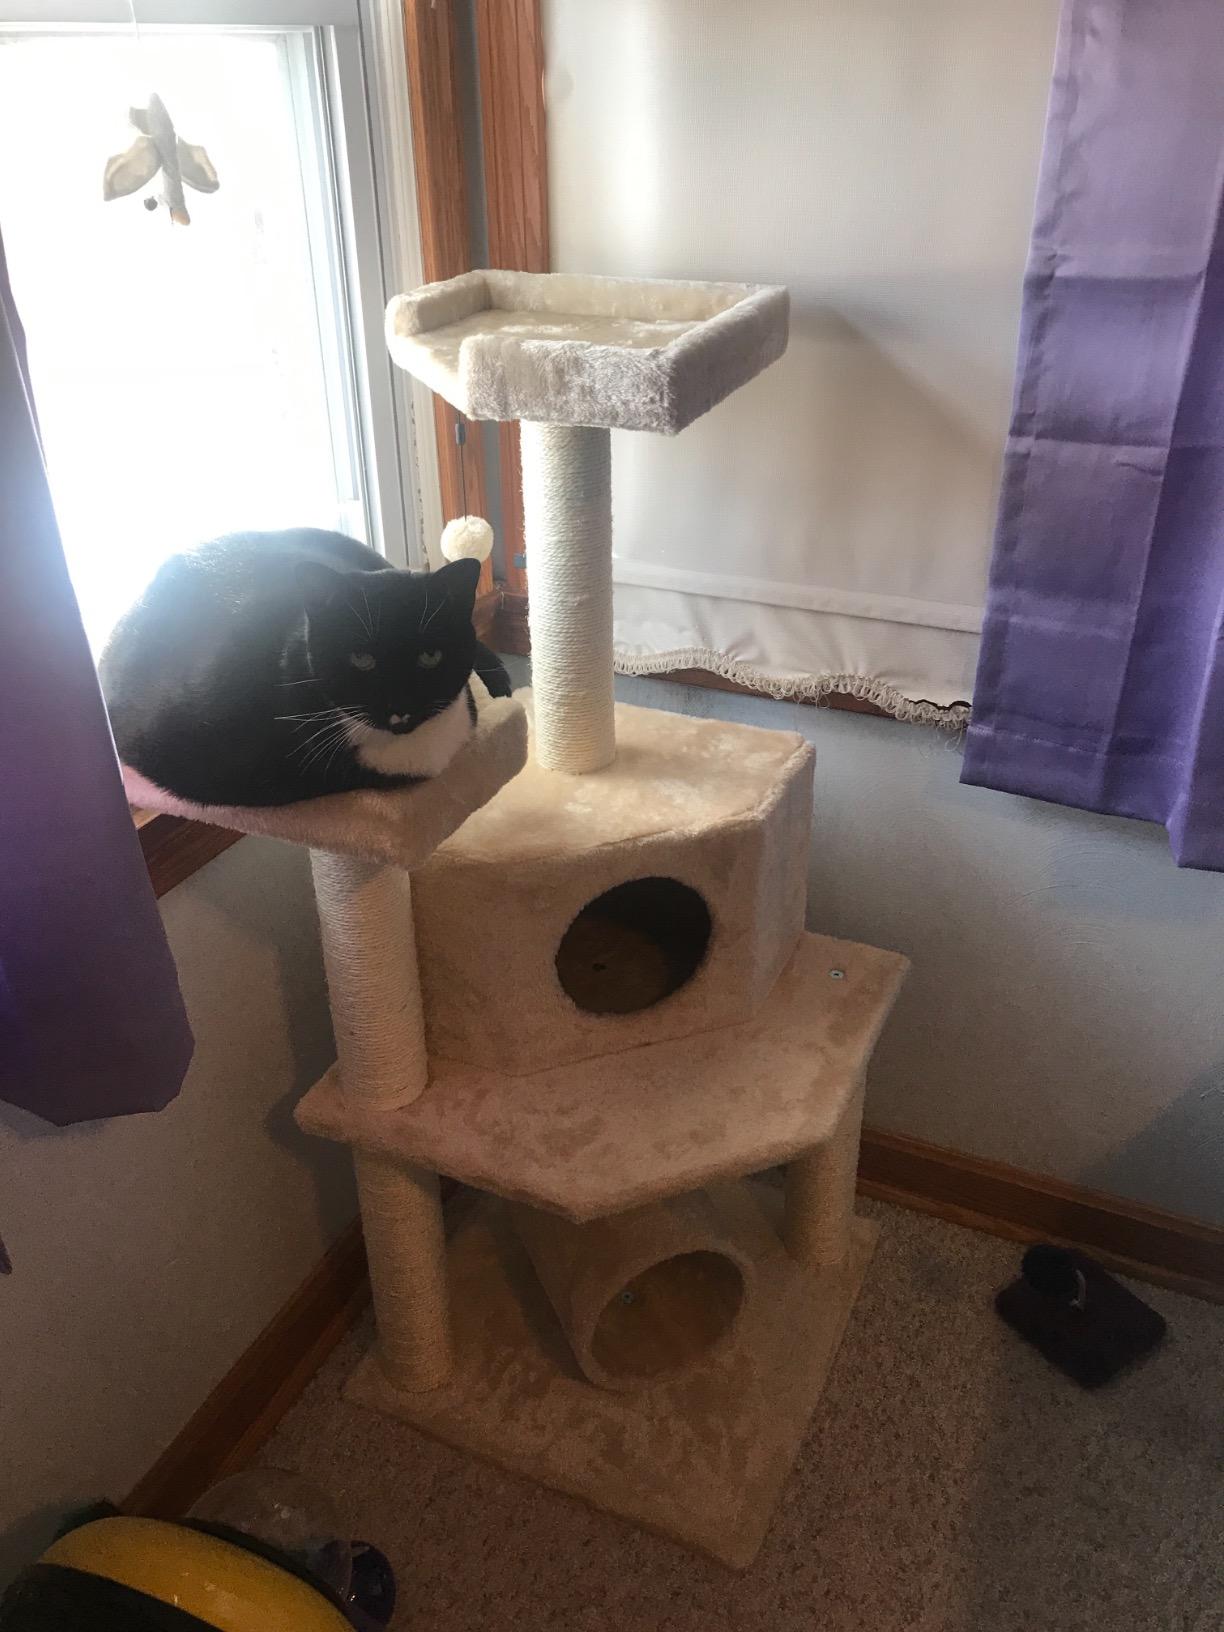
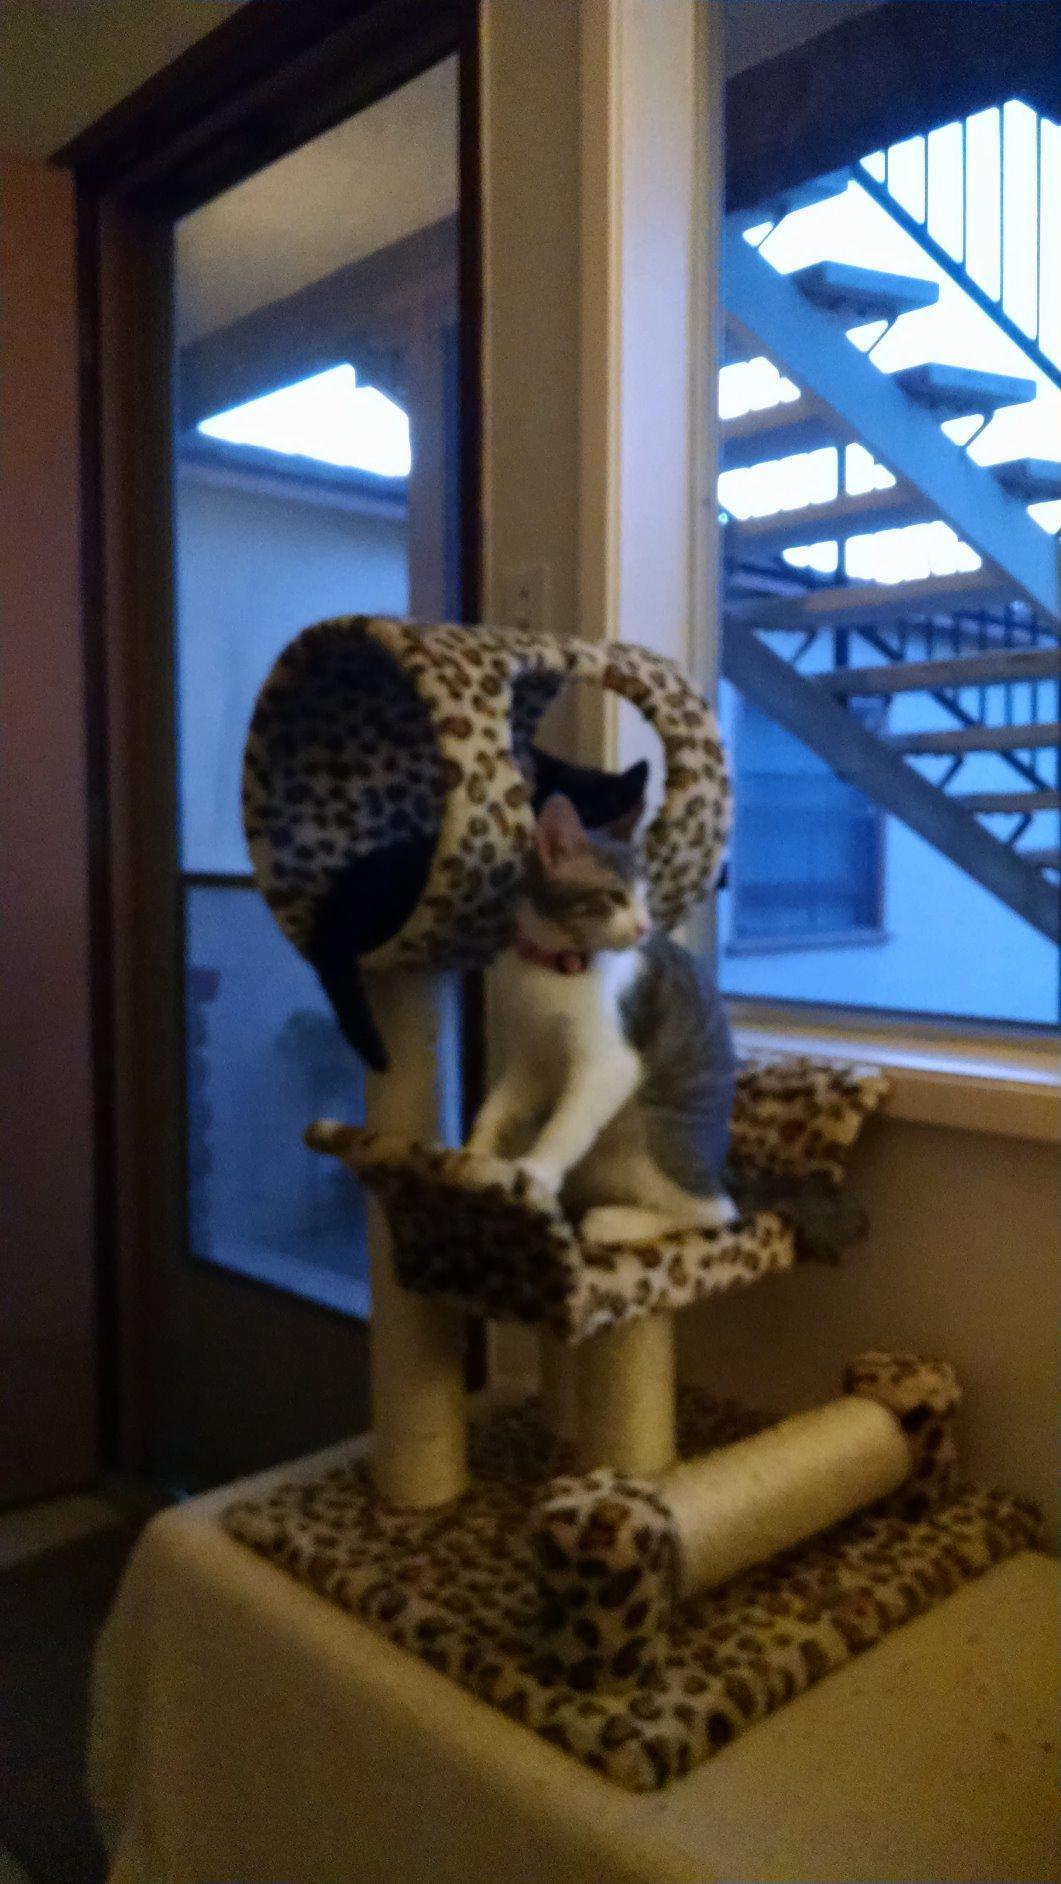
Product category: items_cat tree
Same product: no